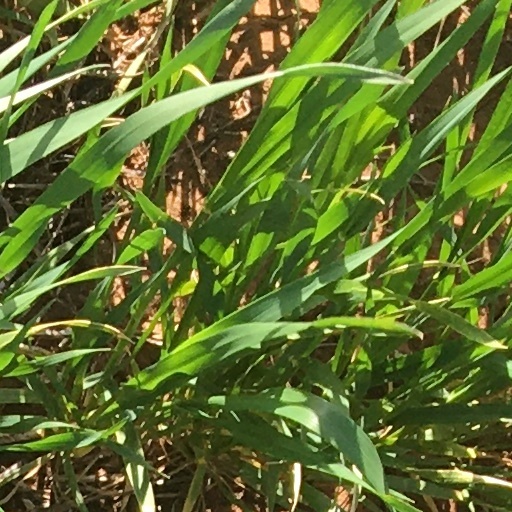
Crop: wheat